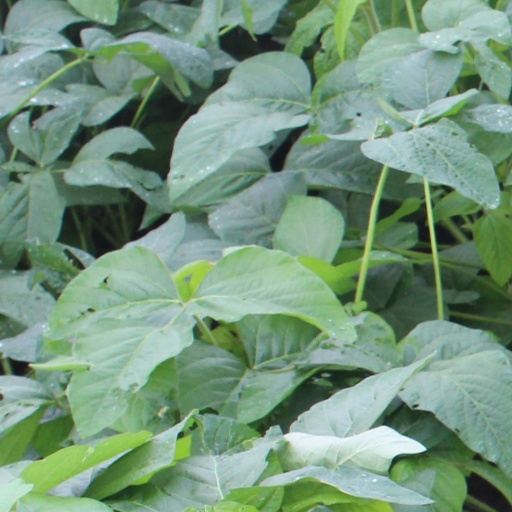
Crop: soybean